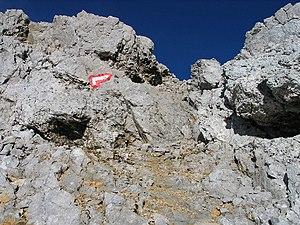
Le massif des Karwendel se situe dans les Préalpes orientales septentrionales. Il est partagé entre l'Autriche pour la plus grande part et l'Allemagne. La frontière passe par les chaînons de Karwendel du Nord et de Vorkarwendel. Quatre chaînons principaux s'étendent d'ouest en est, auxquels viennent s'ajouter de nombreux chaînons latéraux et de vastes contreforts montagneux au nord.